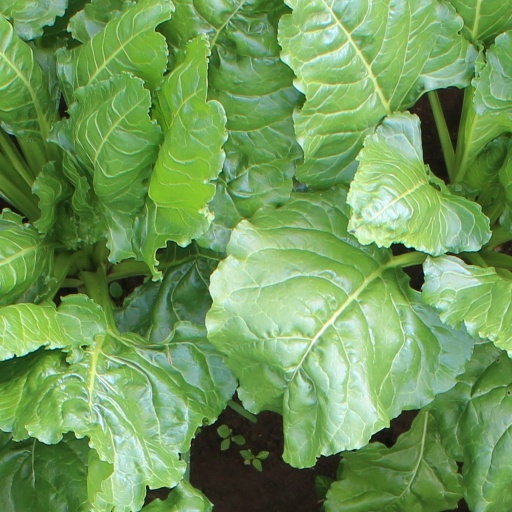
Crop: sugar beet